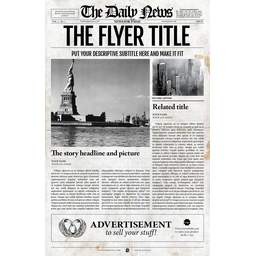
Label: paper